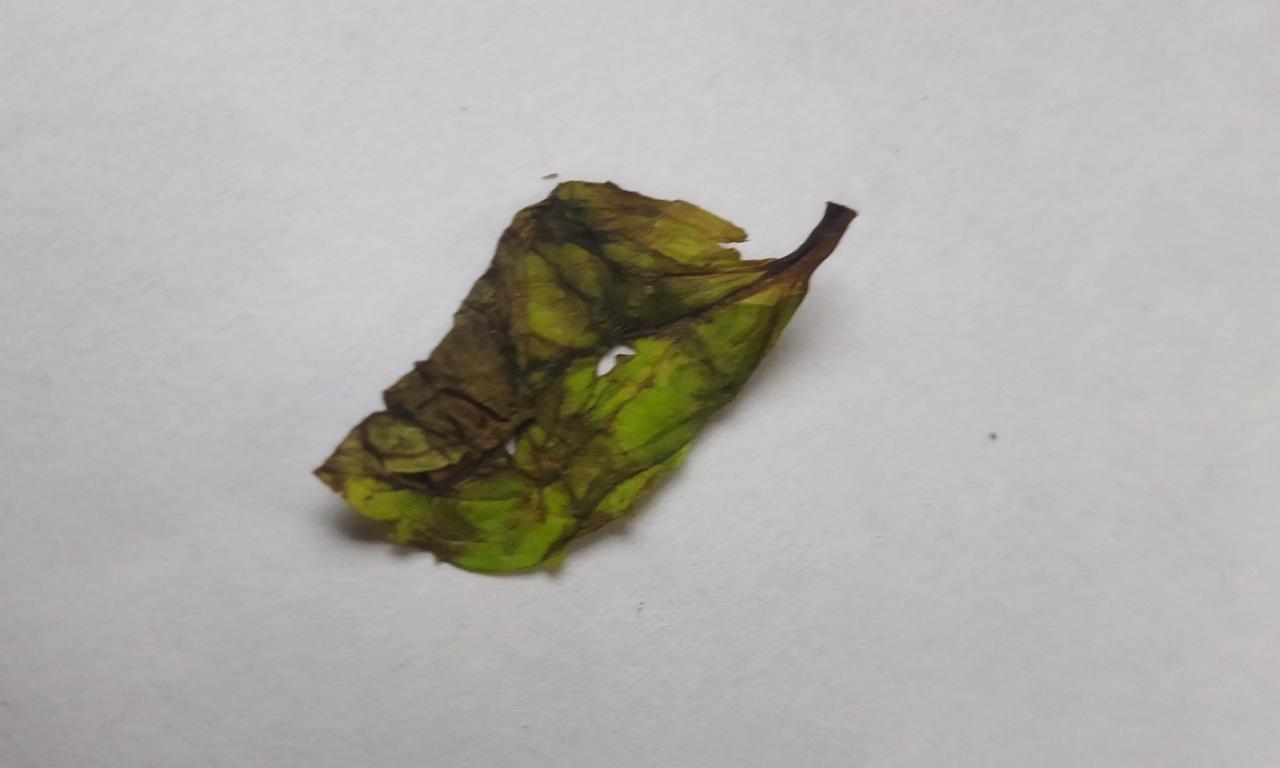
Label: Spoiled